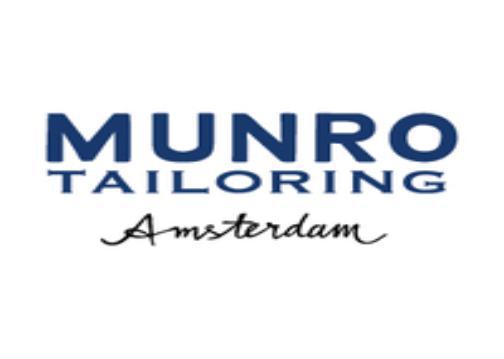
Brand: munro
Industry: Transportation